Network topology

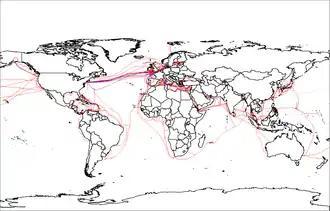
2007 map showing submarine optical fiber telecommunication cables around the world

Price is a main factor distinguishing wired- and wireless technology options in a business. Wireless options command a price premium that can make purchasing wired computers, printers and other devices a financial benefit. Before making the decision to purchase hard-wired technology products, a review of the restrictions and limitations of the selections is necessary. Business and employee needs may override any cost considerations.